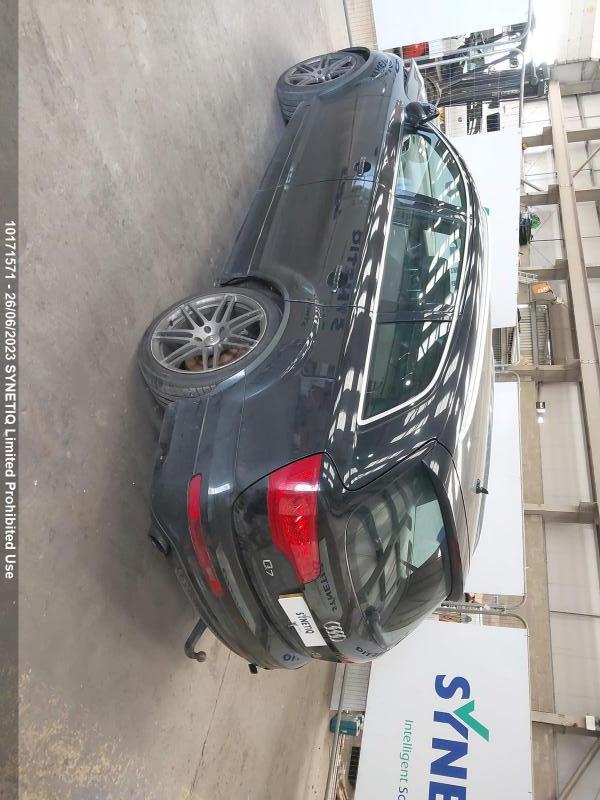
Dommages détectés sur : pare-choc arrière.
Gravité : mineur